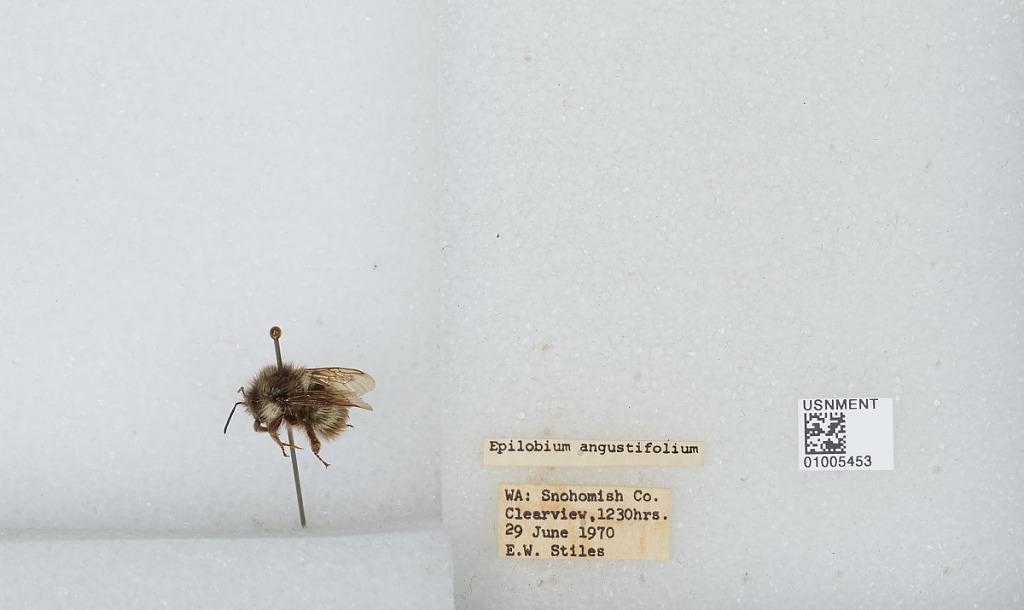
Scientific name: Bombus (Pyrobombus) flavifrons Cresson
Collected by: E. Stiles
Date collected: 1970-6-29
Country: United States
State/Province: Washington
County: Snohomish
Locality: Clearview
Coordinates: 47.8292, -122.145